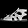
Label: Sandal